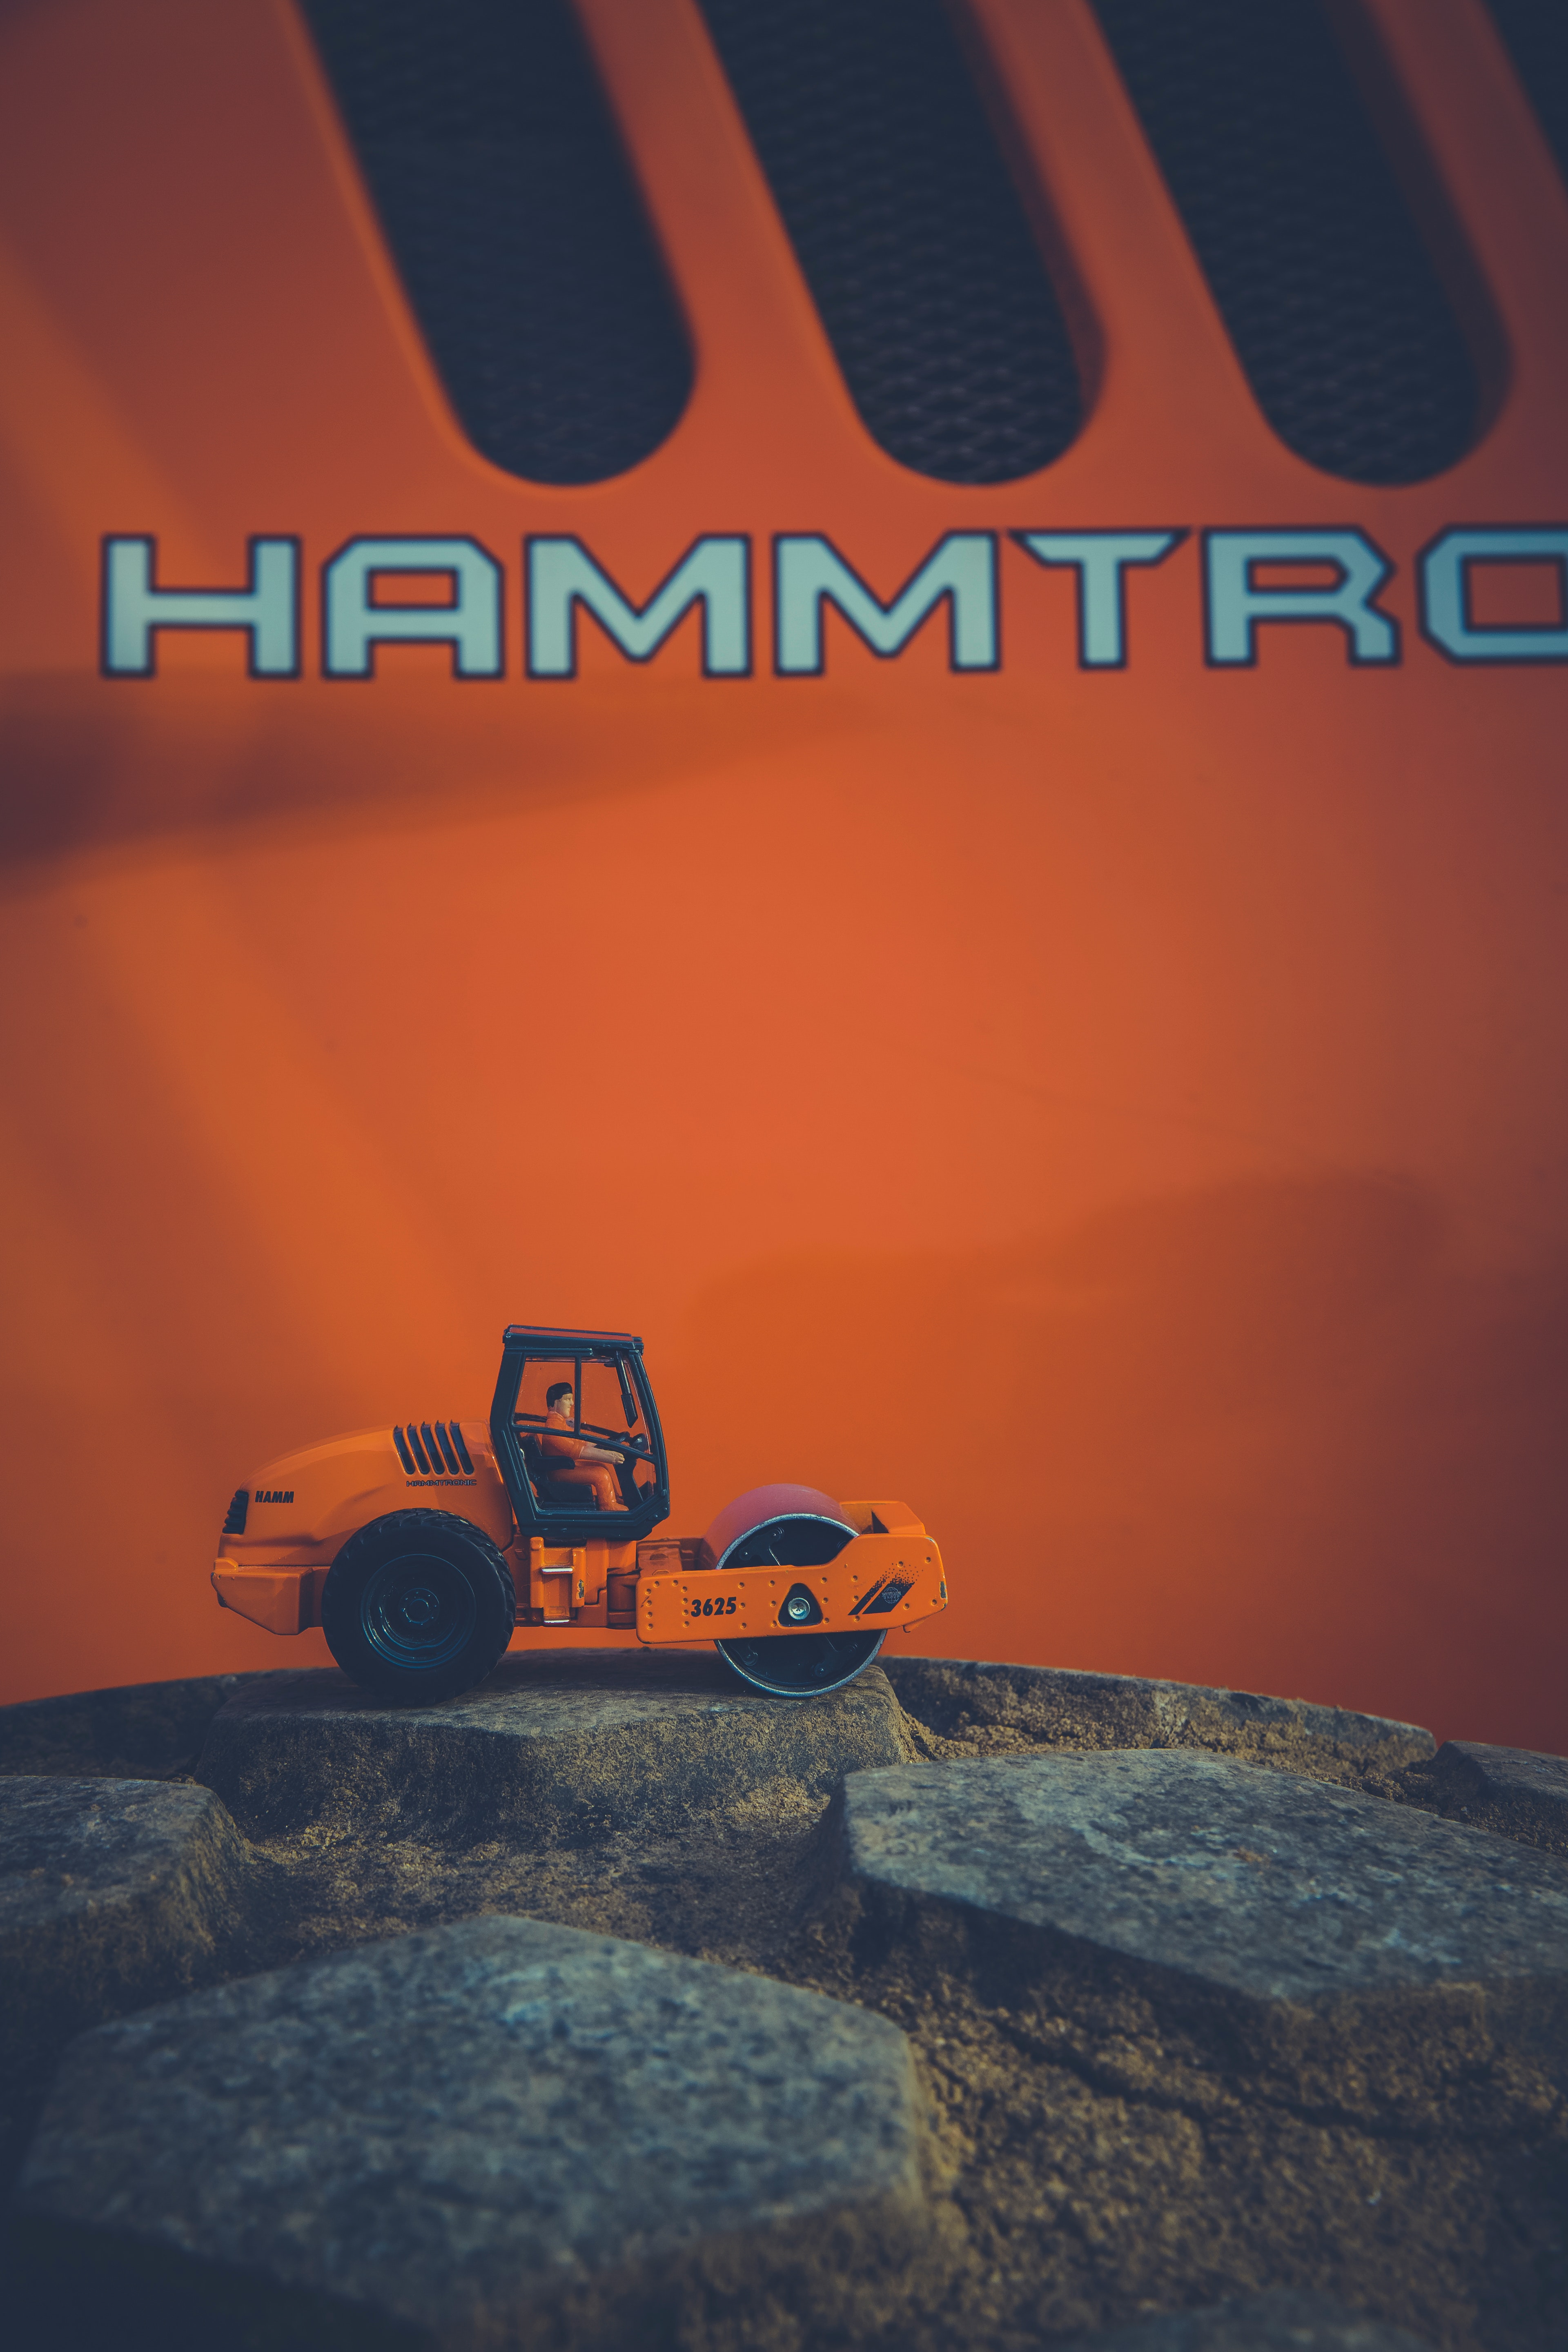
vehicle, font, car, construction equipment, poster, landscape, commercial vehicle, soil, off road vehicle, bulldozer